Max Wagner

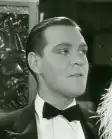
Max Wagner in 1933.

Wagner's career has several breaks in it. He served with the U.S. Army in the North African Campaign of World War II, and his struggle with alcoholism caused a short break in 1950.